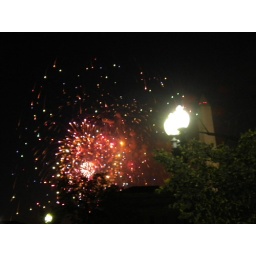
The show started before we got to the monument so we pulled over to the side of the road and enjoyed the show.